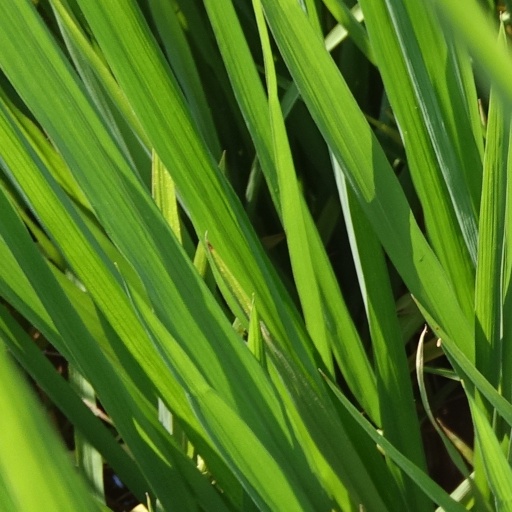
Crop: rice